Alexander Koshetz

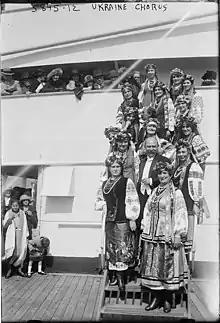
Koshetz with the Ukrainian National Chorus, c. 1922-1924

After World War I, Koshetz was the co-founder and conductor of the Ukrainian Republic Capella (later renamed Ukrainian National Chorus). The choir toured Europe and the Americas in 1919–1924 and 1926–27, in support of the international Ukrainian community.